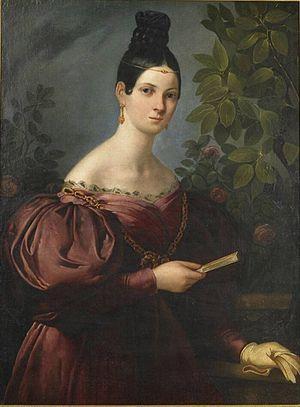
Maria Stuarda est un drame lyrique en deux actes de Gaetano Donizetti sur un livret de Giuseppe Bardari, créé dans une version remaniée au Teatro San Carlo de Naples le 18 octobre 1834 sous le titre Buondelmonte, et dans la version originale, sous son titre original, à la Scala de Milan, le 30 décembre 1835. C'est le deuxième des opéras de Donizetti où apparaît la reine Élisabeth Iʳᵉ d'Angleterre – le premier étant Elisabetta al castello di Kenilworth et le troisième Roberto Devereux.